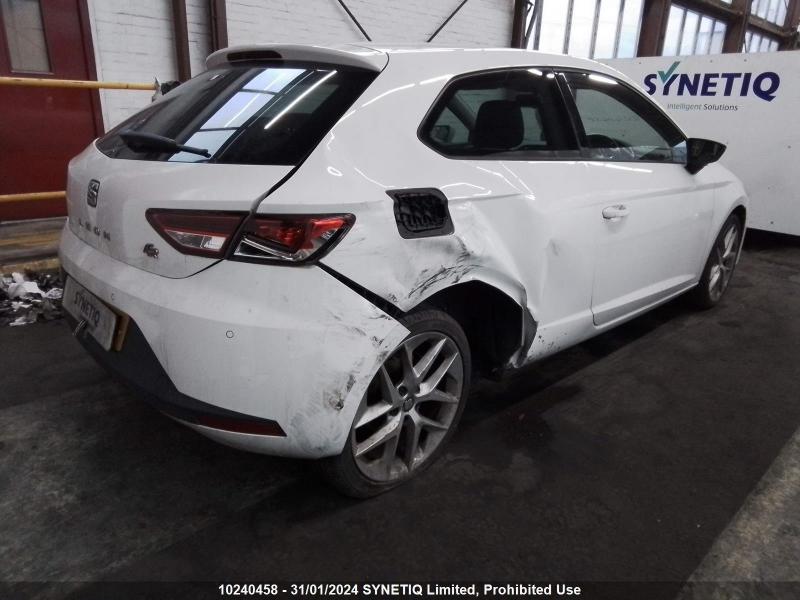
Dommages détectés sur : porte arrière droite, aile arrière droite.
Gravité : majeur